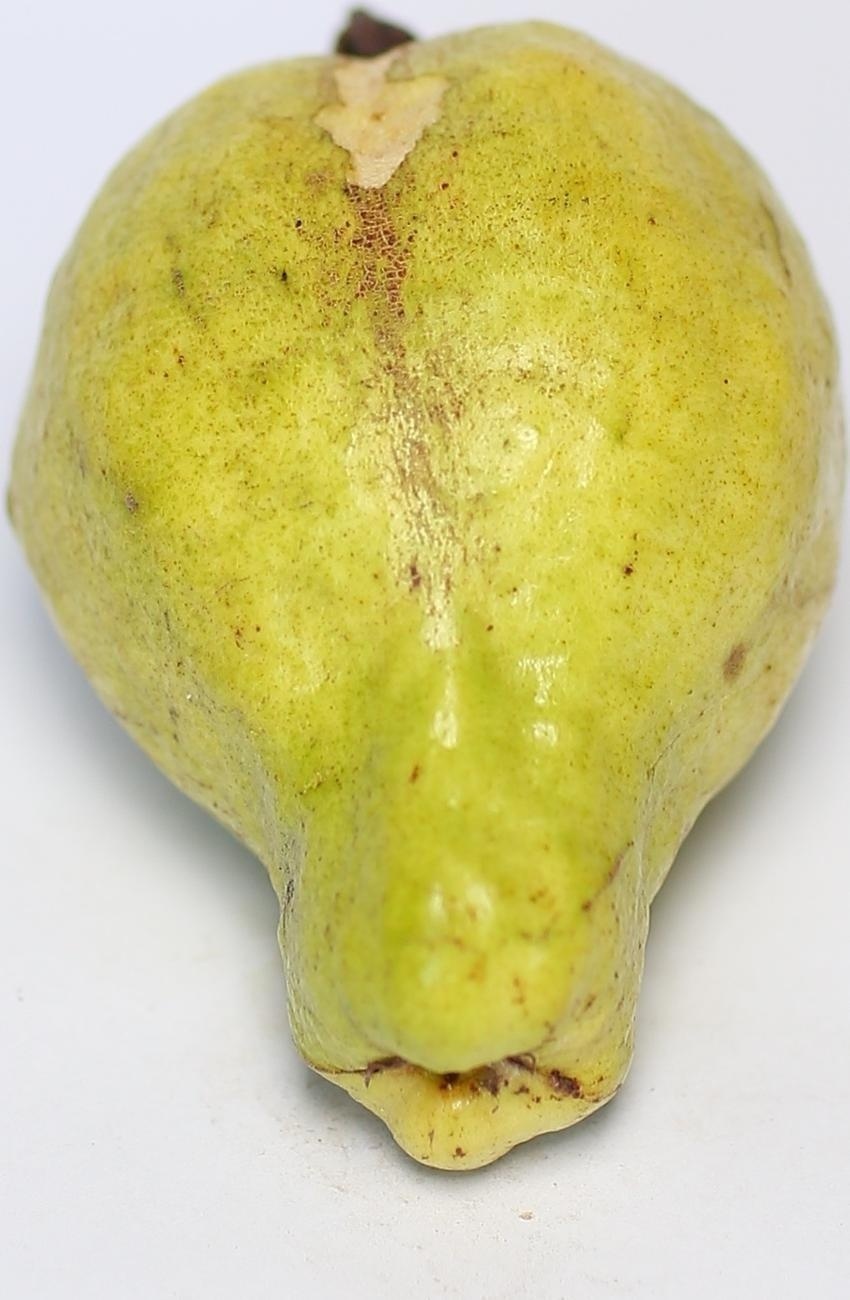
Maturity: mature-green
Variety: local-sindhi